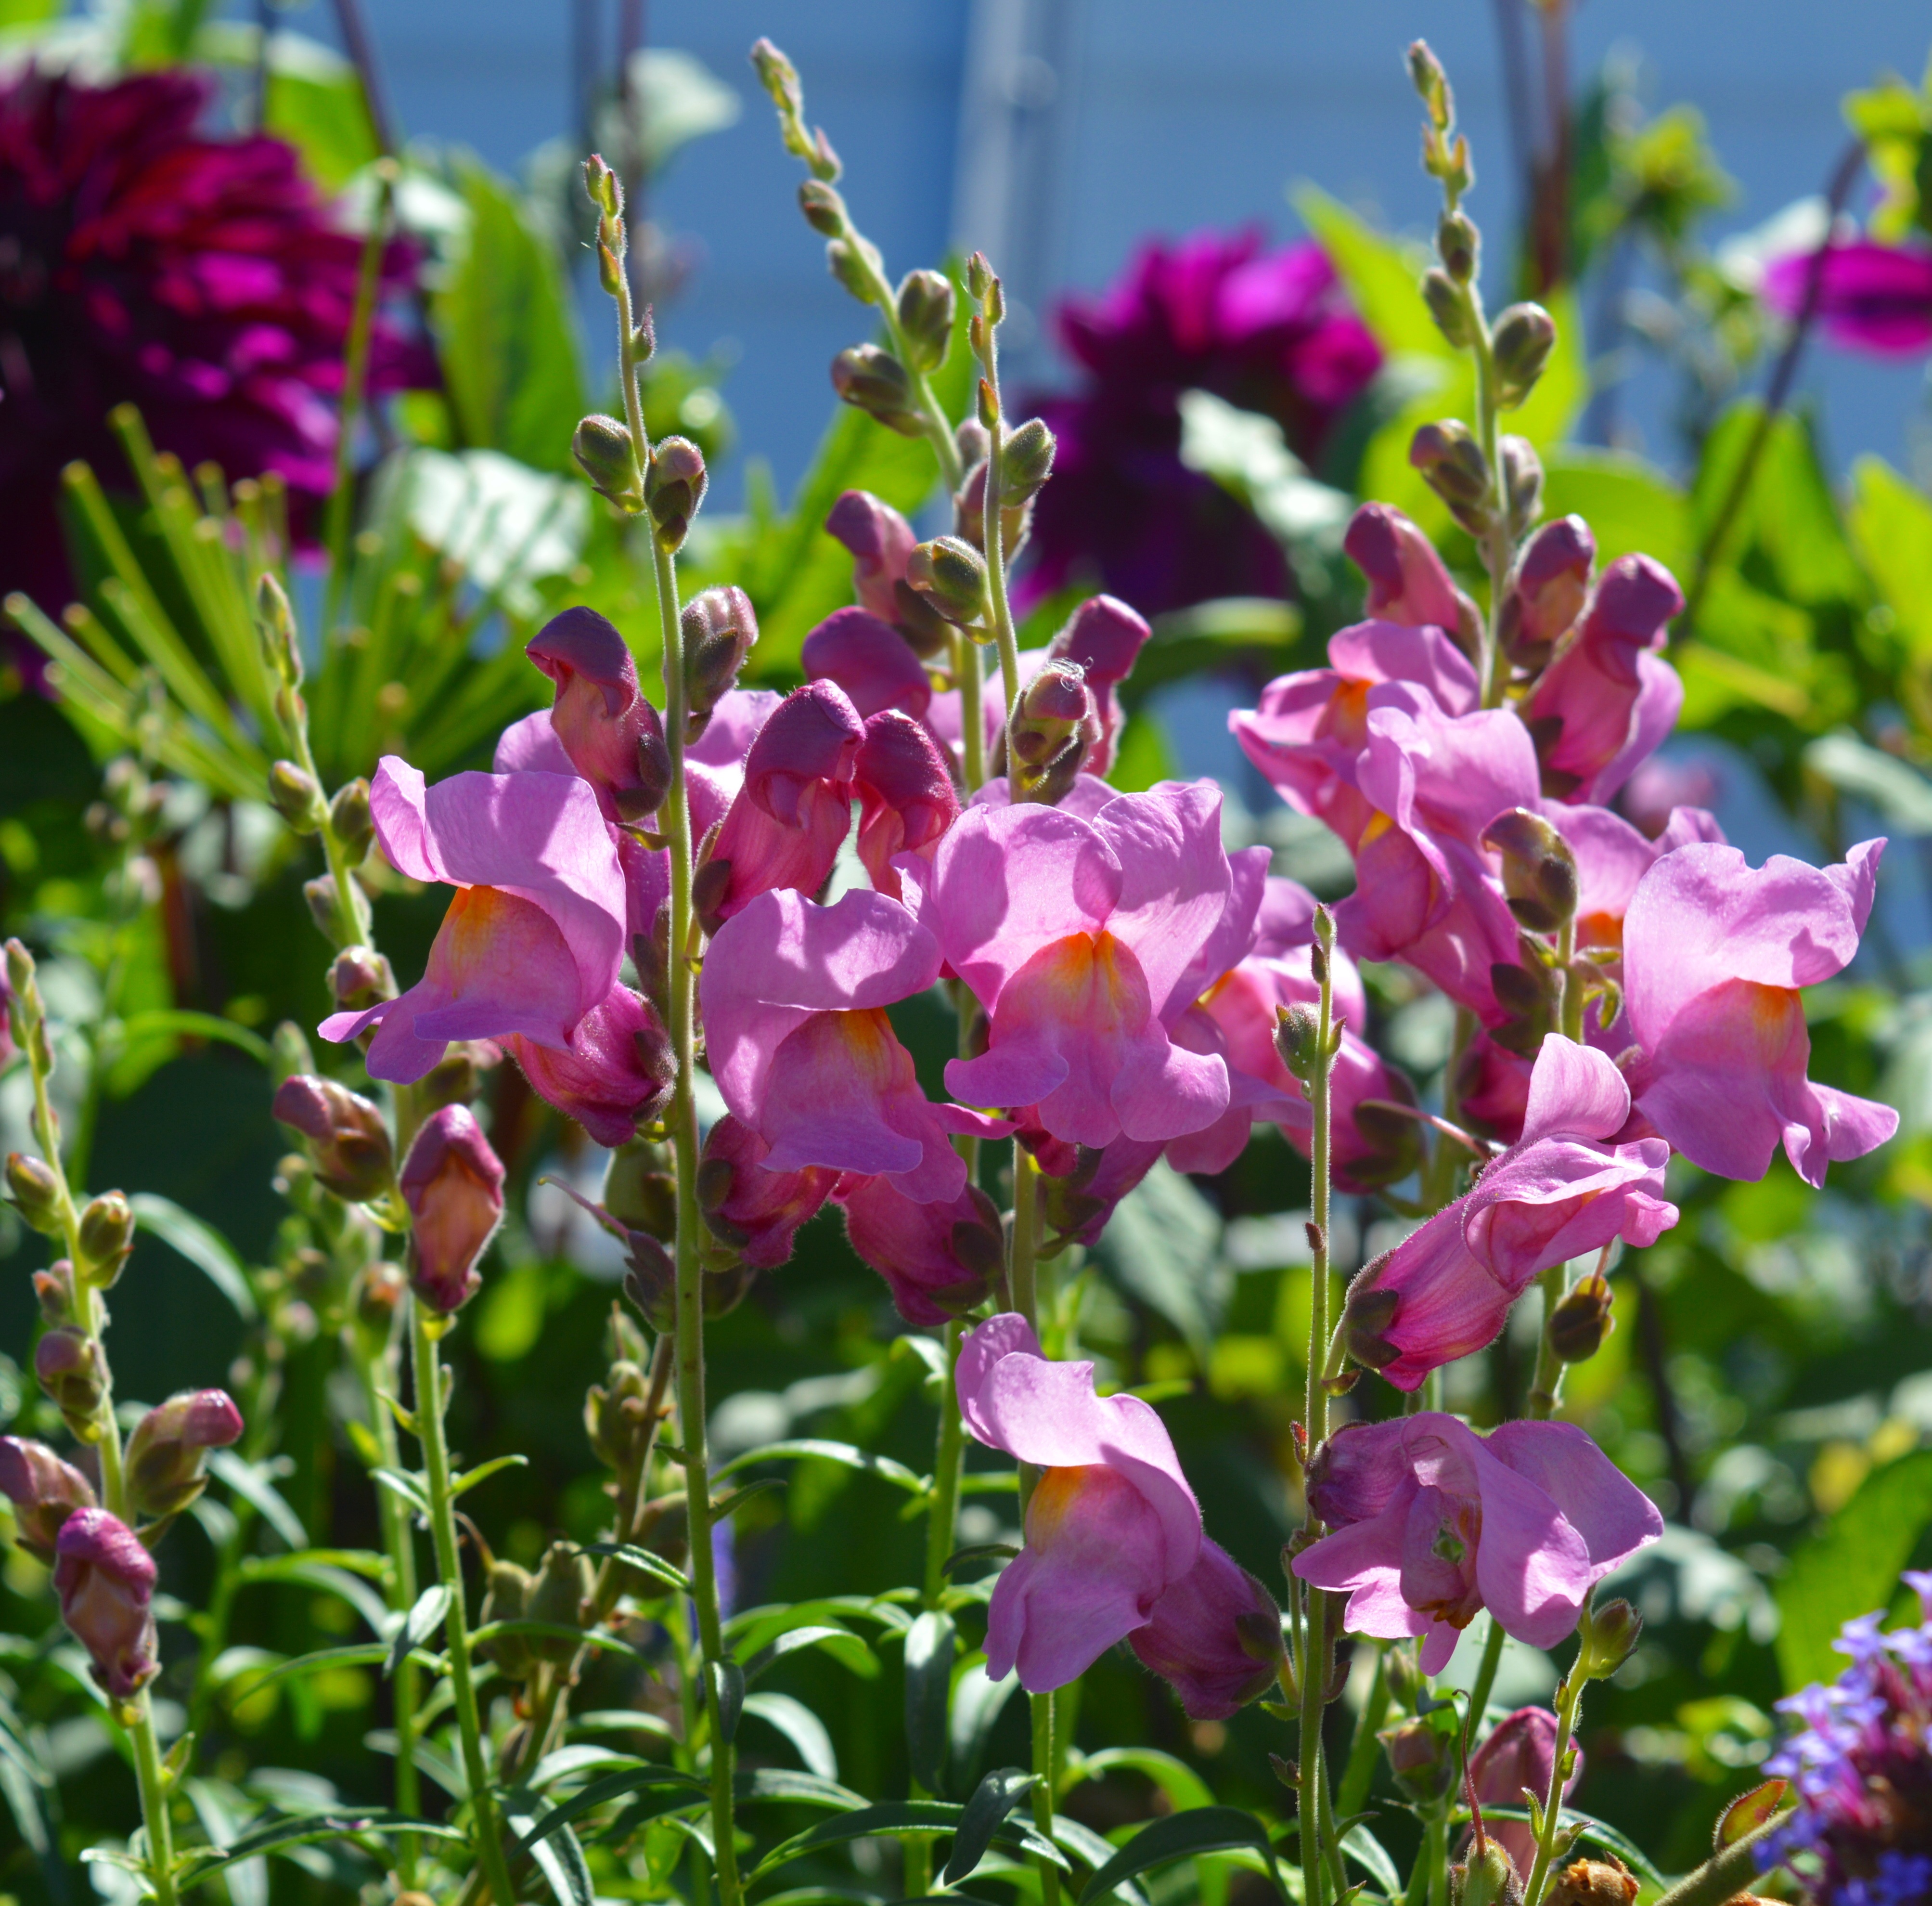
nature, blossom, plant, flower, summer, herb, botany, garden, pink, flora, wildflower, flowers, shrub, beautiful, snapdragon, pink flowers, loewenmaeulchen, flowering plant, summer flower, antirrhinum, annual plant, land plant, everlasting sweet pea